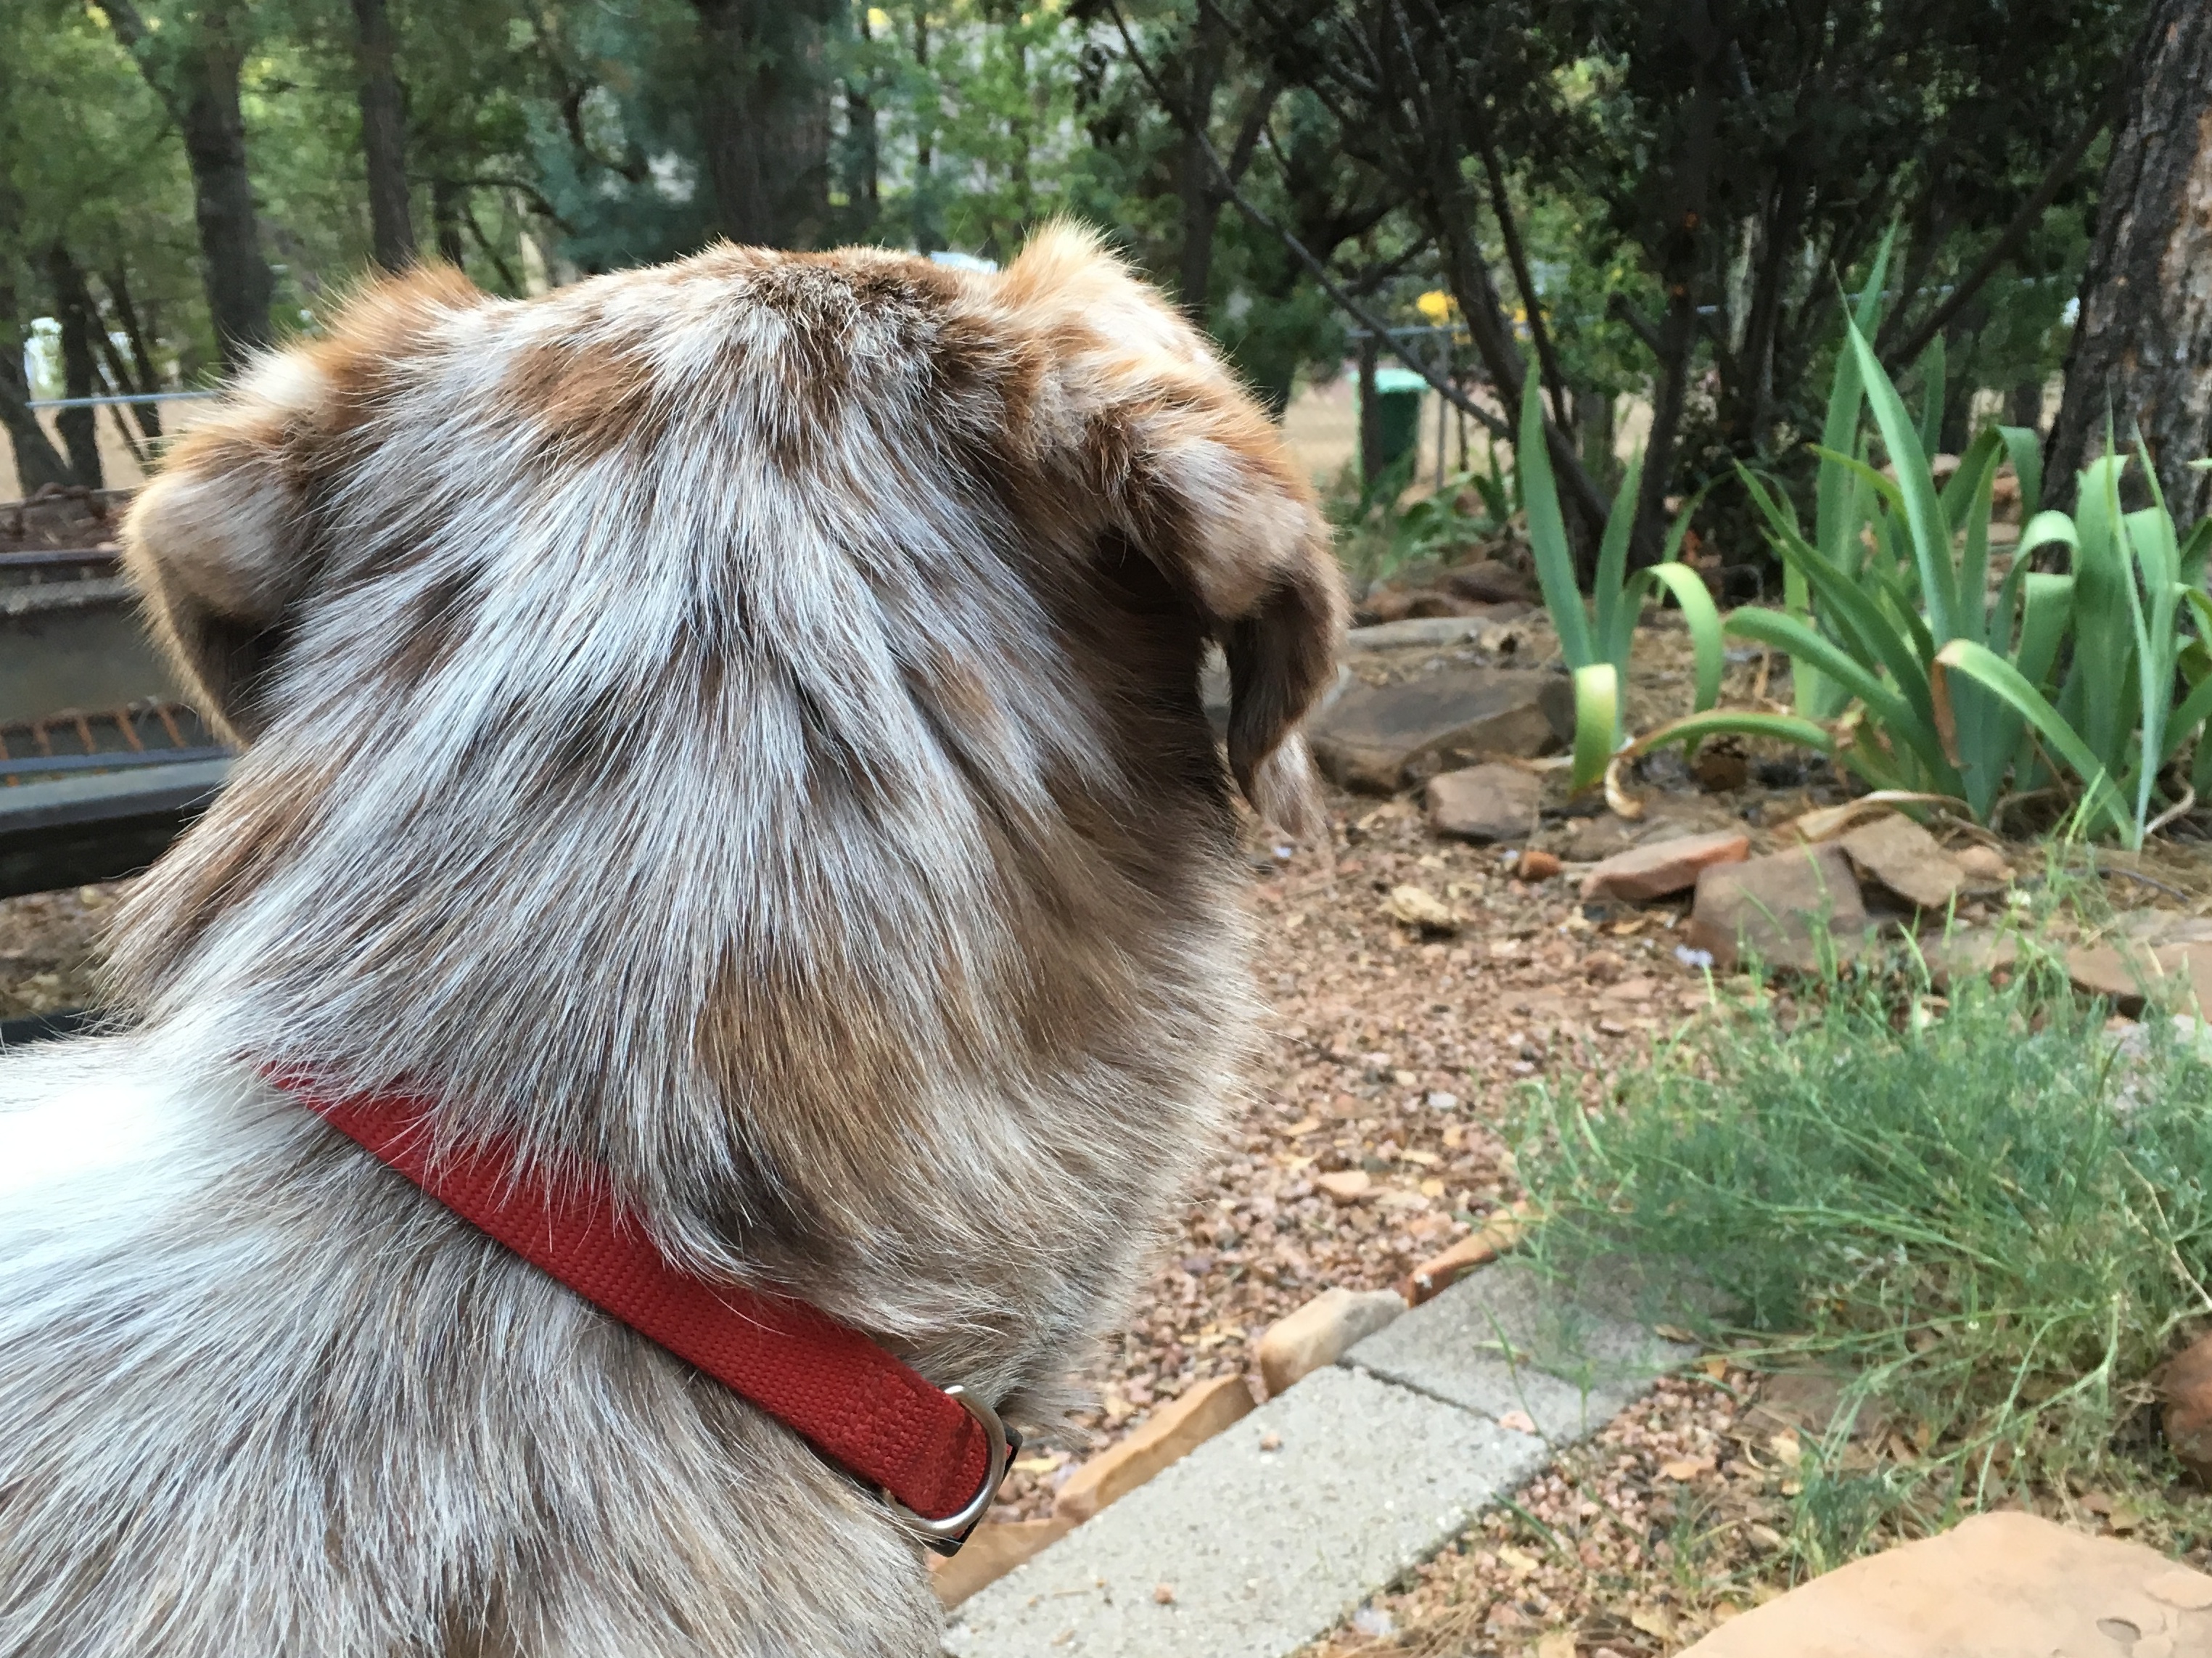
dog, mammal, vertebrate, felix, dog like mammal